Dave Keller

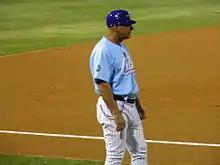

Dave Keller (born September 28, 1959) is a former minor league baseball player, coach and manager and major league coach for the Cleveland Indians. He is currently the bench coach for the Colorado Rockies Single A affiliate Fresno Grizzlies.